Royal New Zealand Infantry Regiment Vietnam deployments 1965–1972

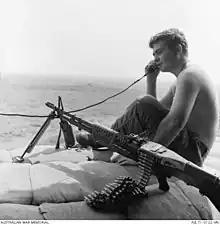
2RAR/NZ machine gun position at the Horseshoe, March 1971

On 28 October, V4 Company was despatched to The Horseshoe where they were to train ARVN 4/52 Battalion soldiers and have them work alongside them. On 2 November the New Zealanders were greeted by the 1ATF commander and the Australian Chief of the General Staff, General Thomas Daly in a rare visit to Vietnam.